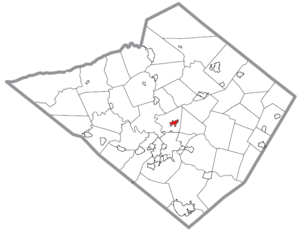
Laureldale est un borough situé au centre du comté de Berks, en Pennsylvanie, aux États-Unis. En 2010, il comptait une population de 3 911 habitants.